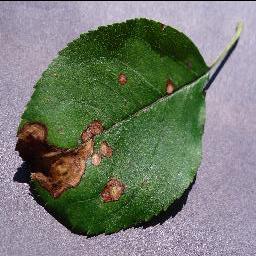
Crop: apple
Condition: black_rot